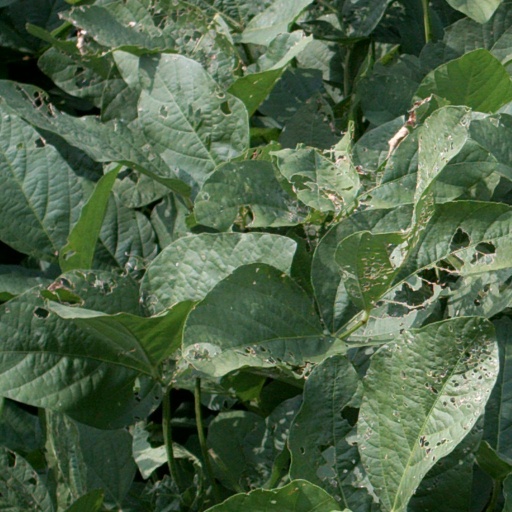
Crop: soybean